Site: brandenburg
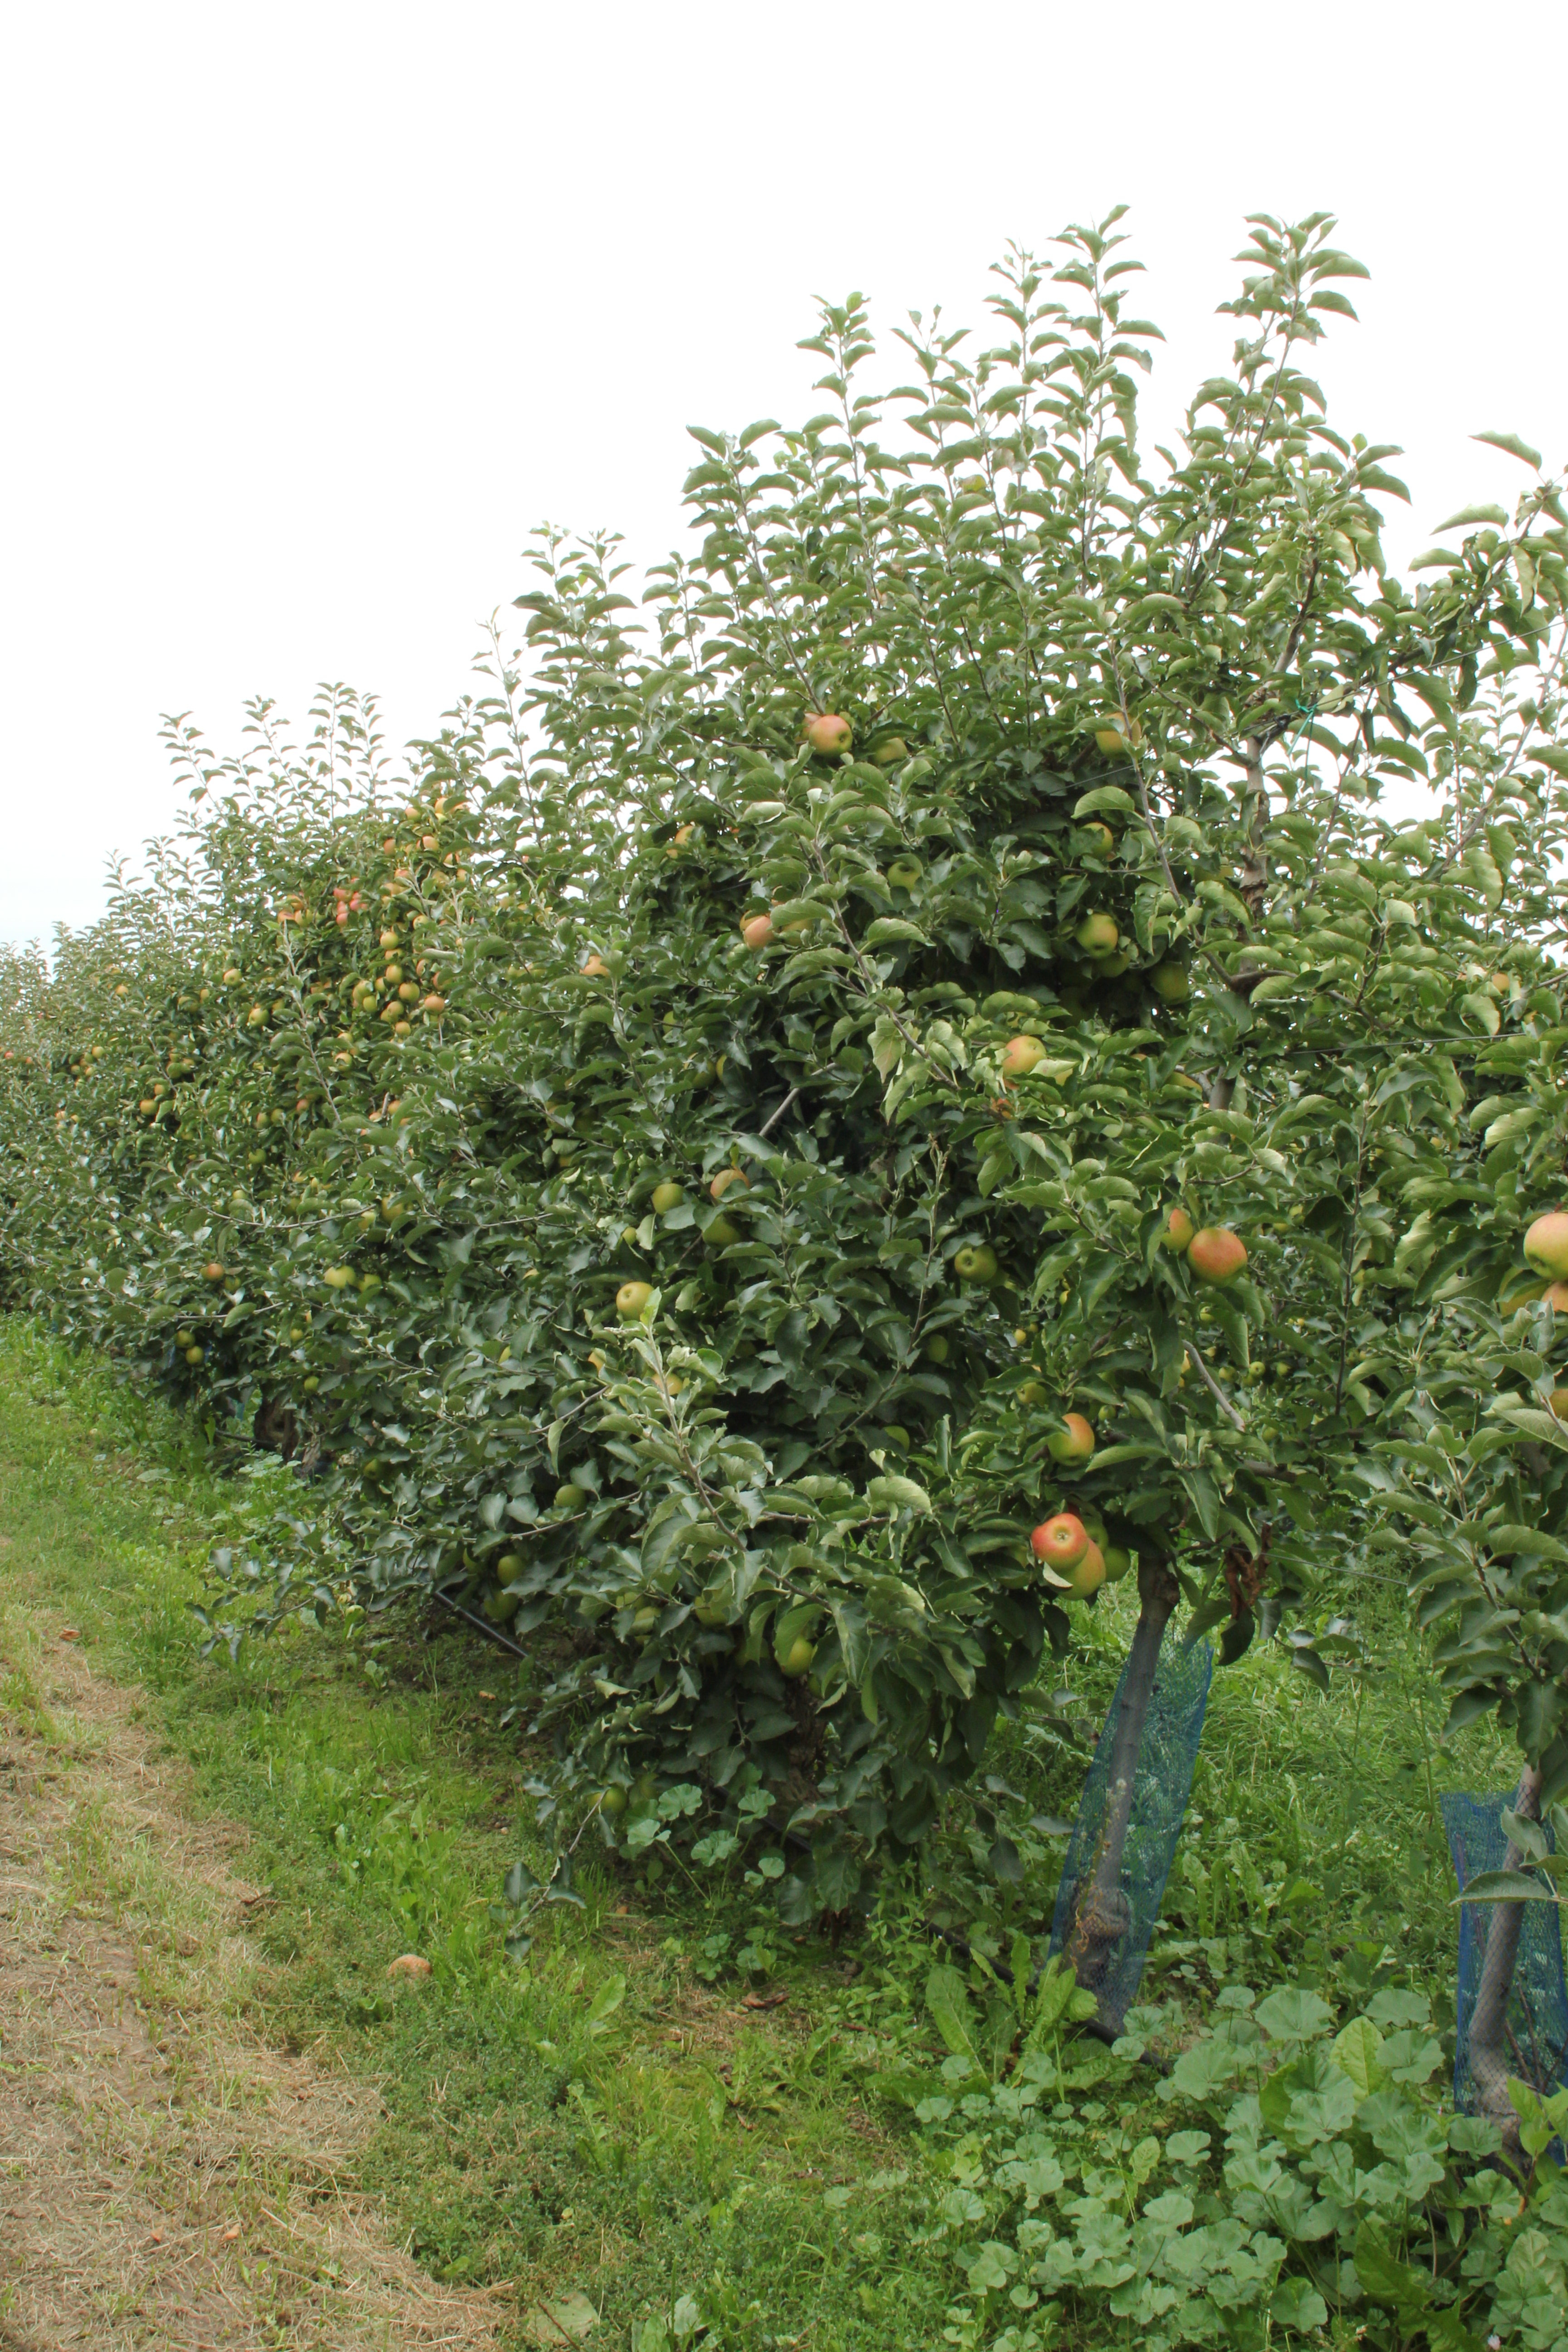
Growth stage (BBCH 87): Maturity of fruit and seed